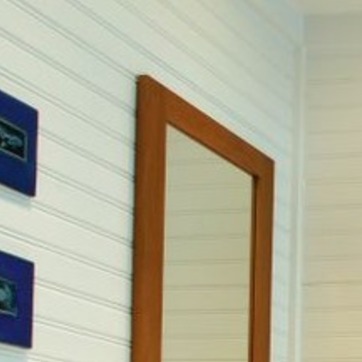
Material: mirror